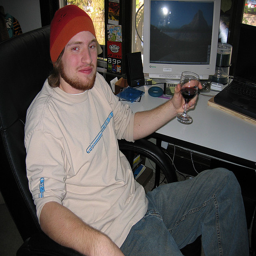
A man in ltan shirt holding a glass of beer.
A man in front of a computer with a glass
a guy sitting in a chair  holding a wine glass
a man in a read hat sitting with a glass of wine in front of a computer.
Young man enjoying glass of wine while sitting near desk area.